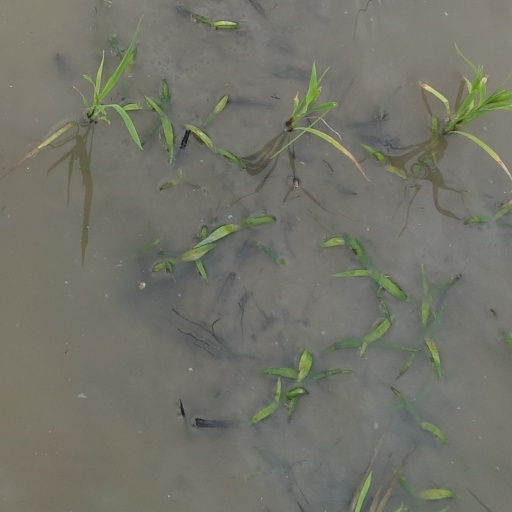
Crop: rice